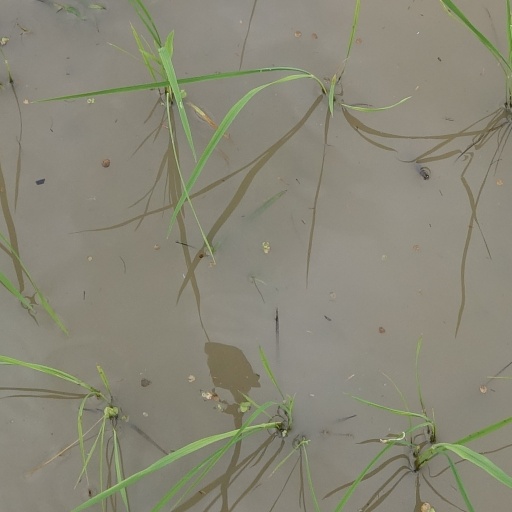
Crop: rice